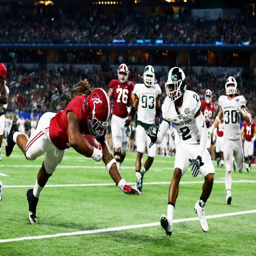
running back american football player , # , dives for a touchdown in the fourth quarter against american football team during sports league championship on thursday night .